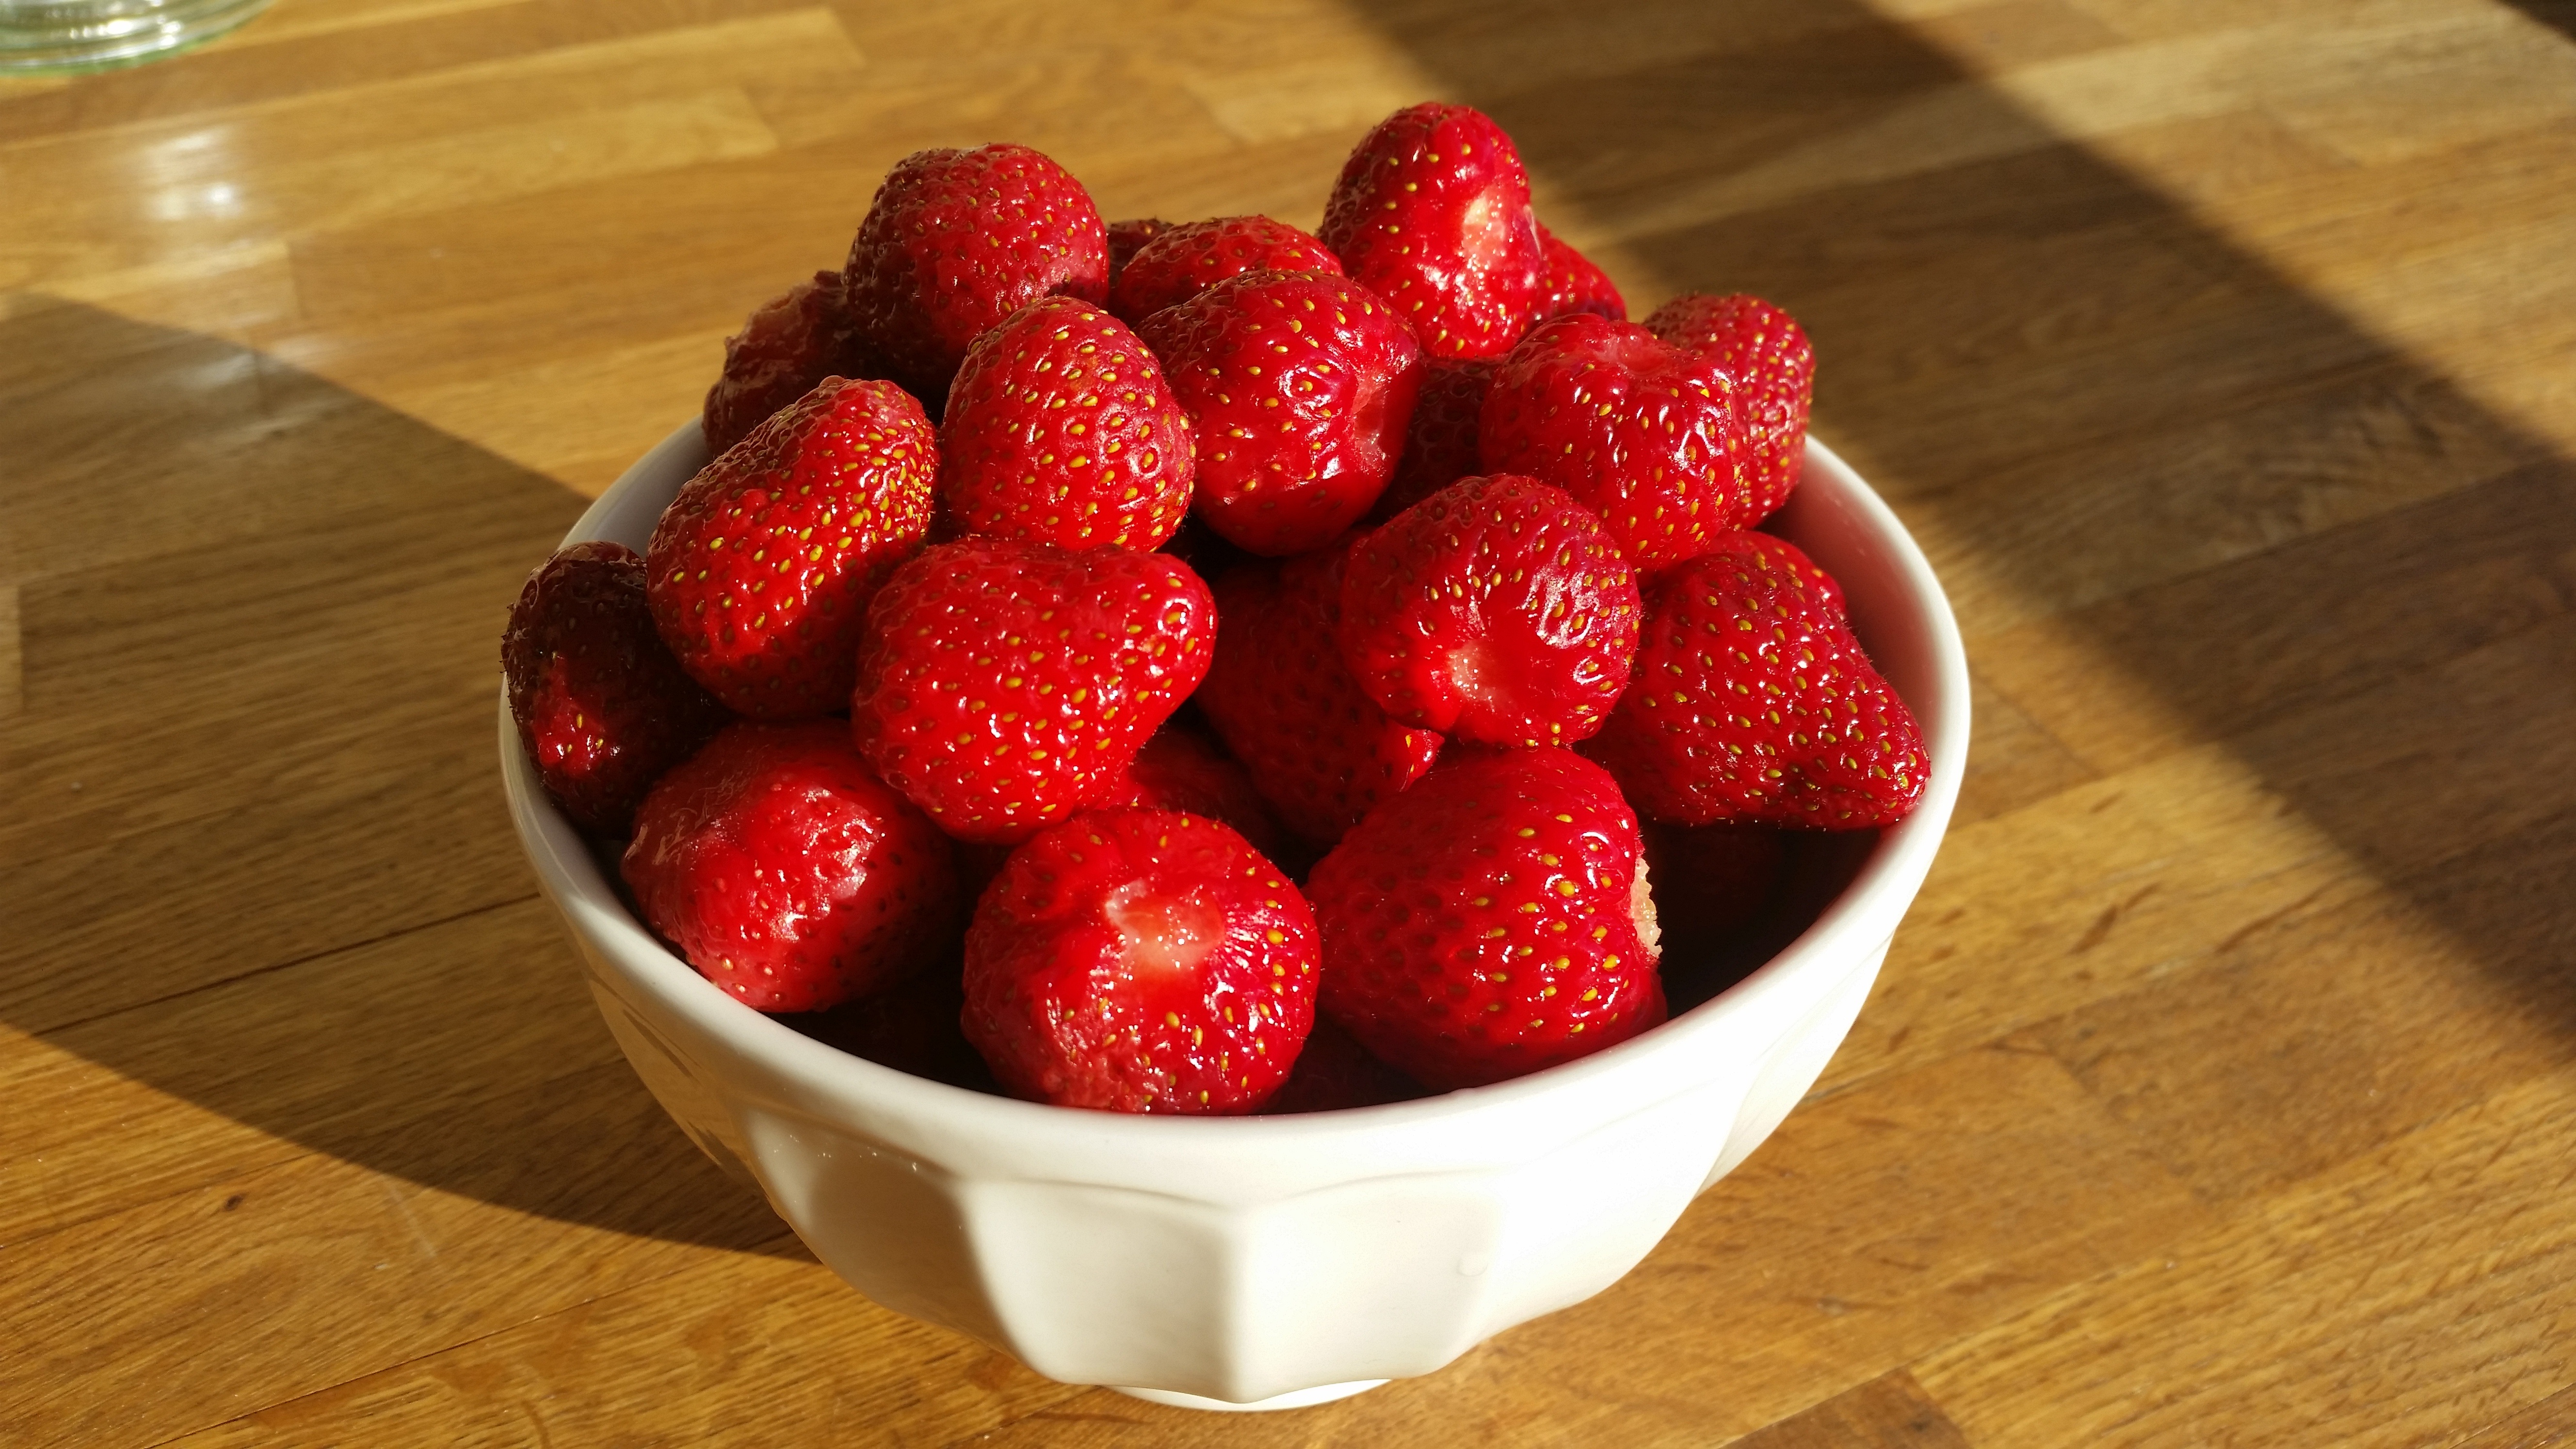
plant, raspberry, fruit, berry, summer, food, produce, breakfast, dessert, strawberry, fruits, strawberries, frutti di bosco